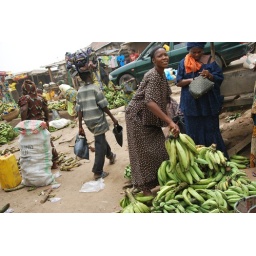
Women selling banana in a local market in Nigeria. (file name: DSC_0144)